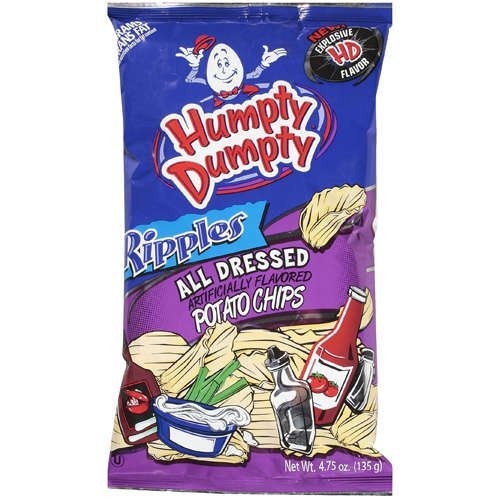
Item Name: Humpty Dumpty All Dressed Potato Chips
Value: 4.75
Unit: ounce

Price: 12.97